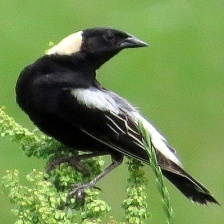
Species: BOBOLINK
Scientific name: DOLICHONYX ORYZIVORUS